Richard E. Thompson

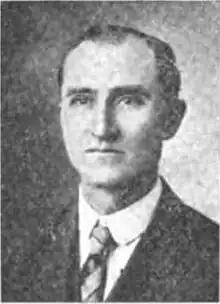
c. 1917

Richard Edgar Thompson (December 13, 1871 - 1928) was an American Democratic politician. He was a member of the Mississippi State Senate from 1916 to 1920.